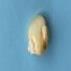
Maize quality: Bad